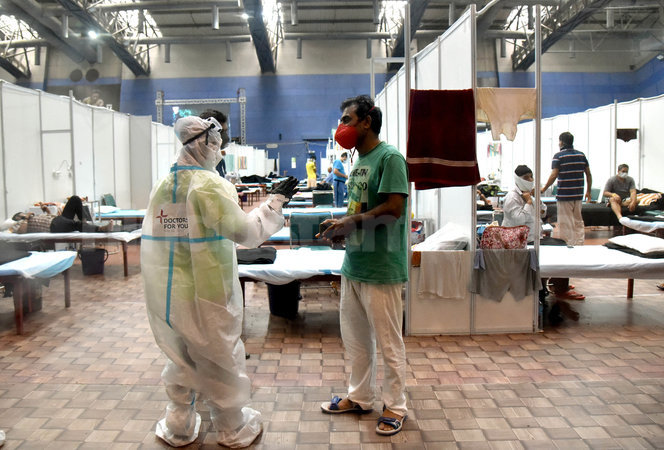
Objects detected:
Mask
Goggles
Gloves
Coverall